Smart Communications

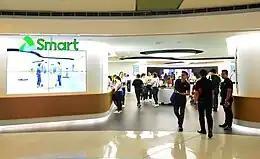
Smart Communications retail store in a mall.

Smart Communications Inc., commonly referred to as Smart, is a wholly owned wireless communications and digital services subsidiary of PLDT Inc., a telecommunications and digital services provider based in the Philippines. As of November 2023, it is currently the largest mobile network with 55.2 million subscribers.